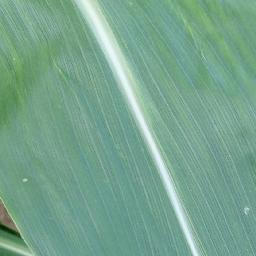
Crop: corn
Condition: (maize)_healthy